Robert Reid (co-driver)

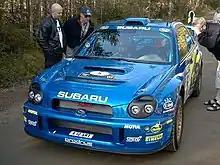

Robert Reid (born 17 February 1966) is a retired British rally co-driver who became 2001 World Rally Champion alongside champion driver Richard Burns (1971–2005). Since retiring from competition, Reid has held various positions with both Motorsport UK and FIA. From 2021 through April 2025, Reid served as the FIA Deputy President for Sport.